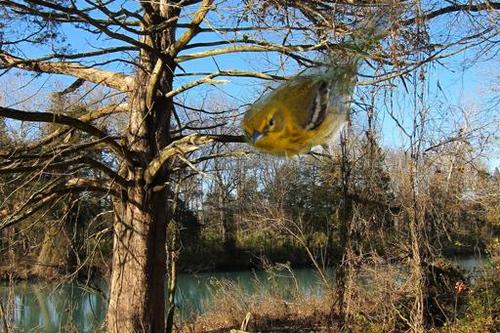
Bird species: Cape_May_Warbler
Bird type: landbird
Background: land